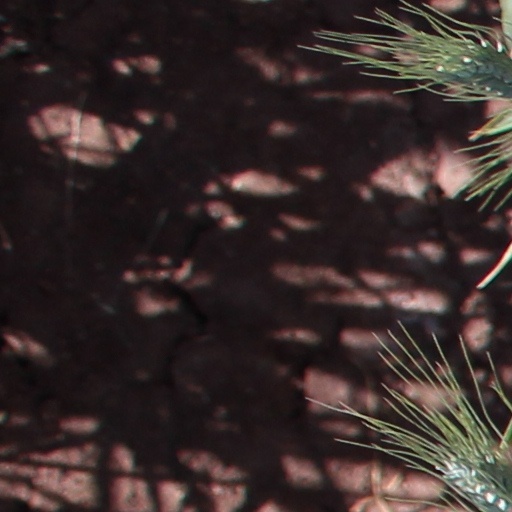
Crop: wheat